Frederick Catherwood

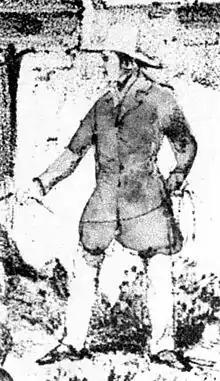
The figure depicted in this lithograph is presumed to be a representation of Catherwood himself.

Frederick Catherwood (27 February 1799 – 27 September 1854) was an English artist, architect and explorer, best remembered for his meticulously detailed drawings of the ruins of the Maya civilization. He explored Mesoamerica in the mid 19th century with writer John Lloyd Stephens. Their books, "Incidents of Travel in Central America, Chiapas and Yucatán" and "Incidents of Travel in Yucatán", were best sellers and introduced to the Western world the civilization of the ancient Maya. In 1837, Catherwood was elected into the National Academy of Design as an Honorary member.